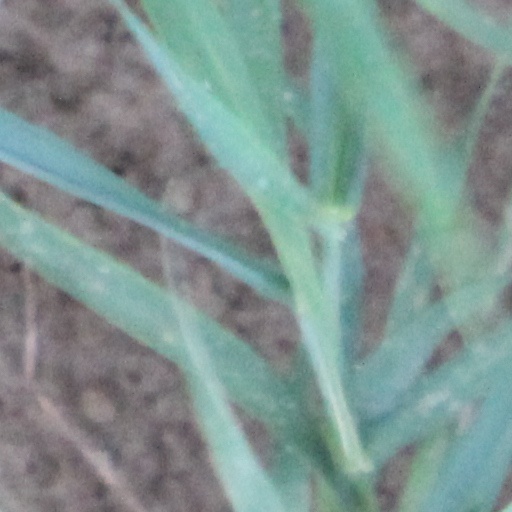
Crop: wheat